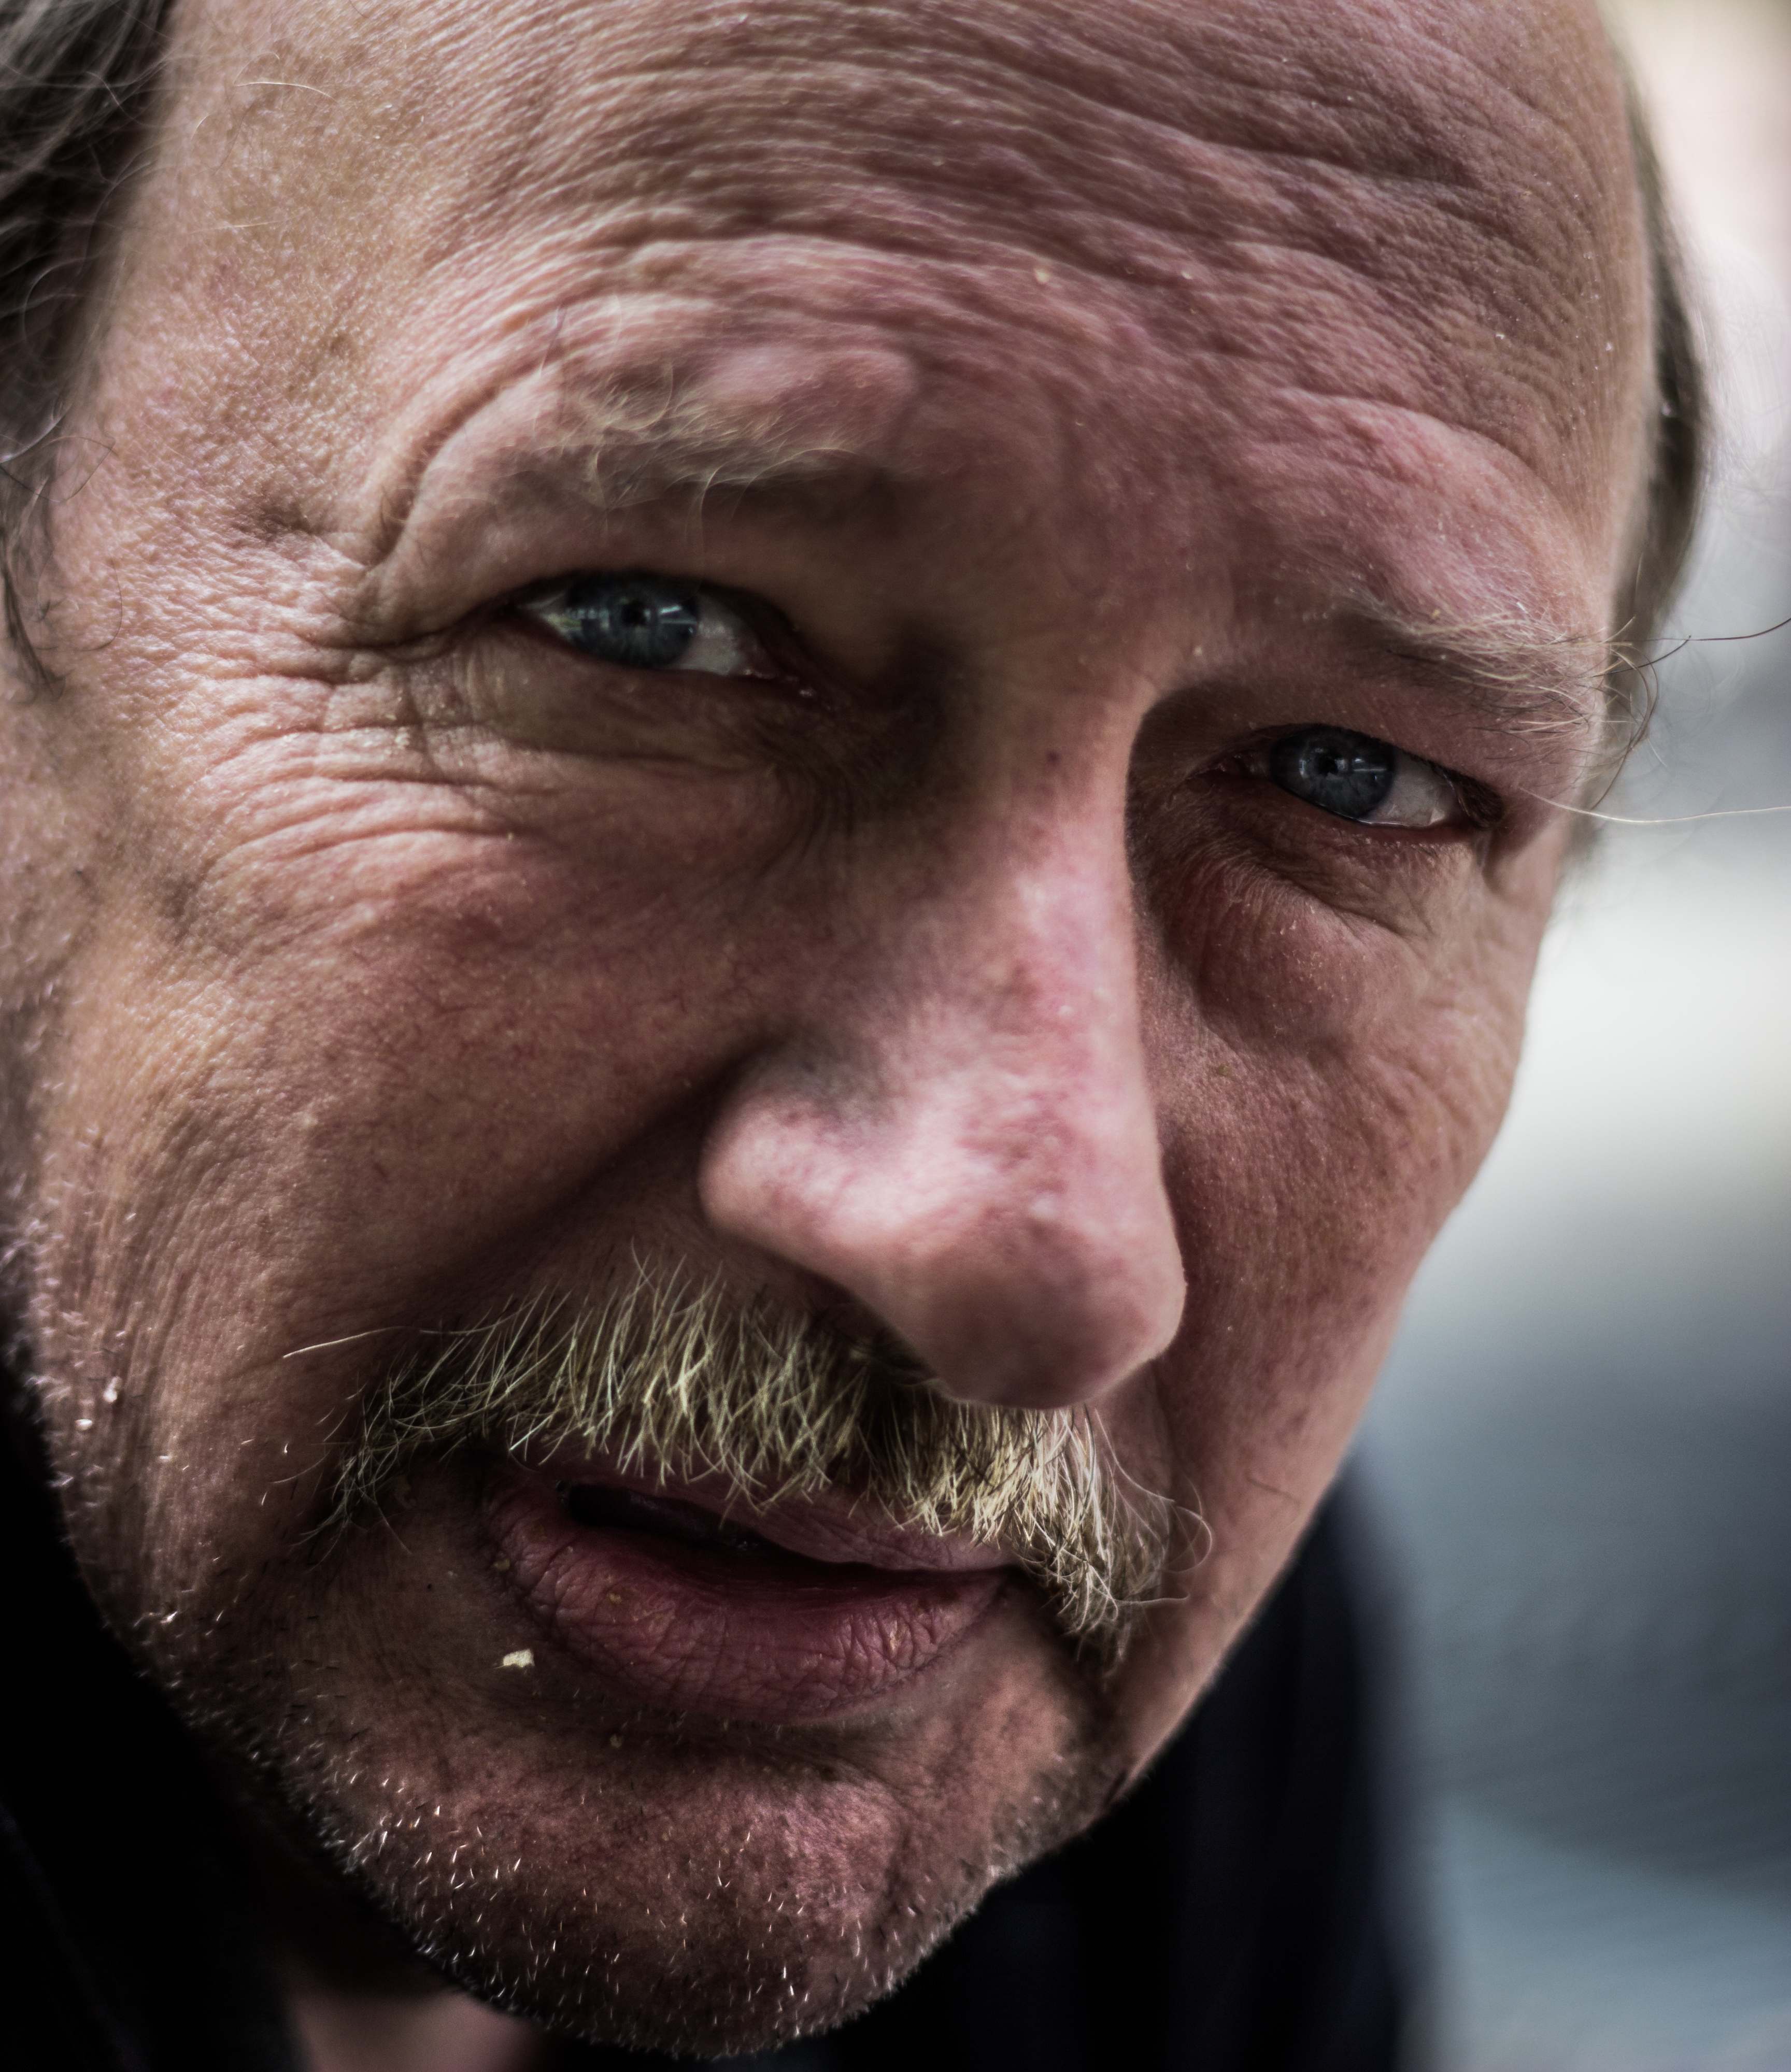
man, people, hair, street, photography, male, portrait, canon, black, beard, mouth, close up, blackandwhite, face, nose, art, eye, head, skin, surreal, organ, faces, portrt, emotion, personen, schrfentiefe, screenshot, special effects, fictional character, facial hair